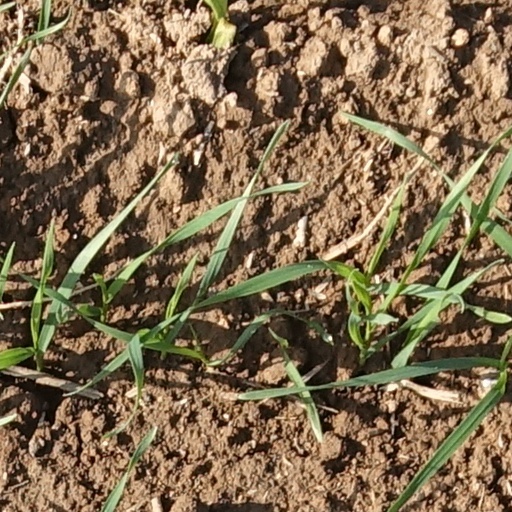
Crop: wheat